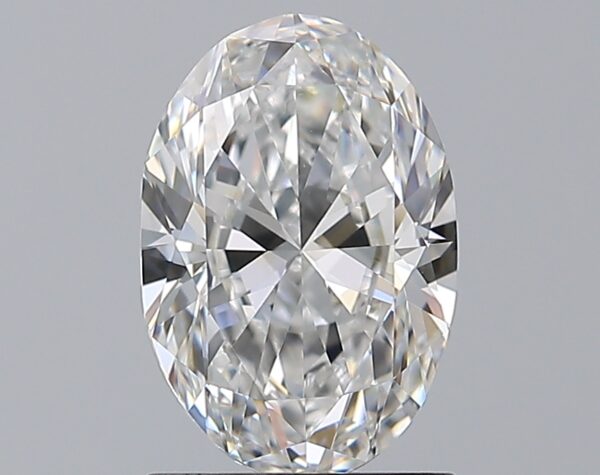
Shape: oval
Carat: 1.5
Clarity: VS1
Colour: E
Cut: VG
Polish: EX
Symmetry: VG
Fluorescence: N
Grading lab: GIA
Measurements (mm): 8.98 x 6.07 x 3.83